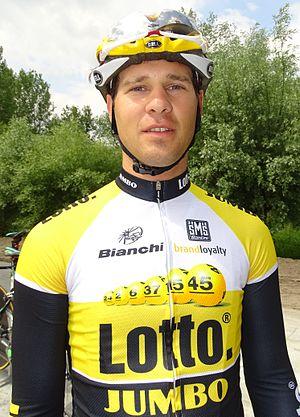
Reportage réalisé le mercredi 27 mai à l'occasion du prologue du Tour de Belgique 2015 à Bornem, Belgique.
Barry Markus, né le 17 juillet 1991 à Amsterdam, est un coureur cycliste néerlandais, membre de l'équipe Monkey Town Continental.